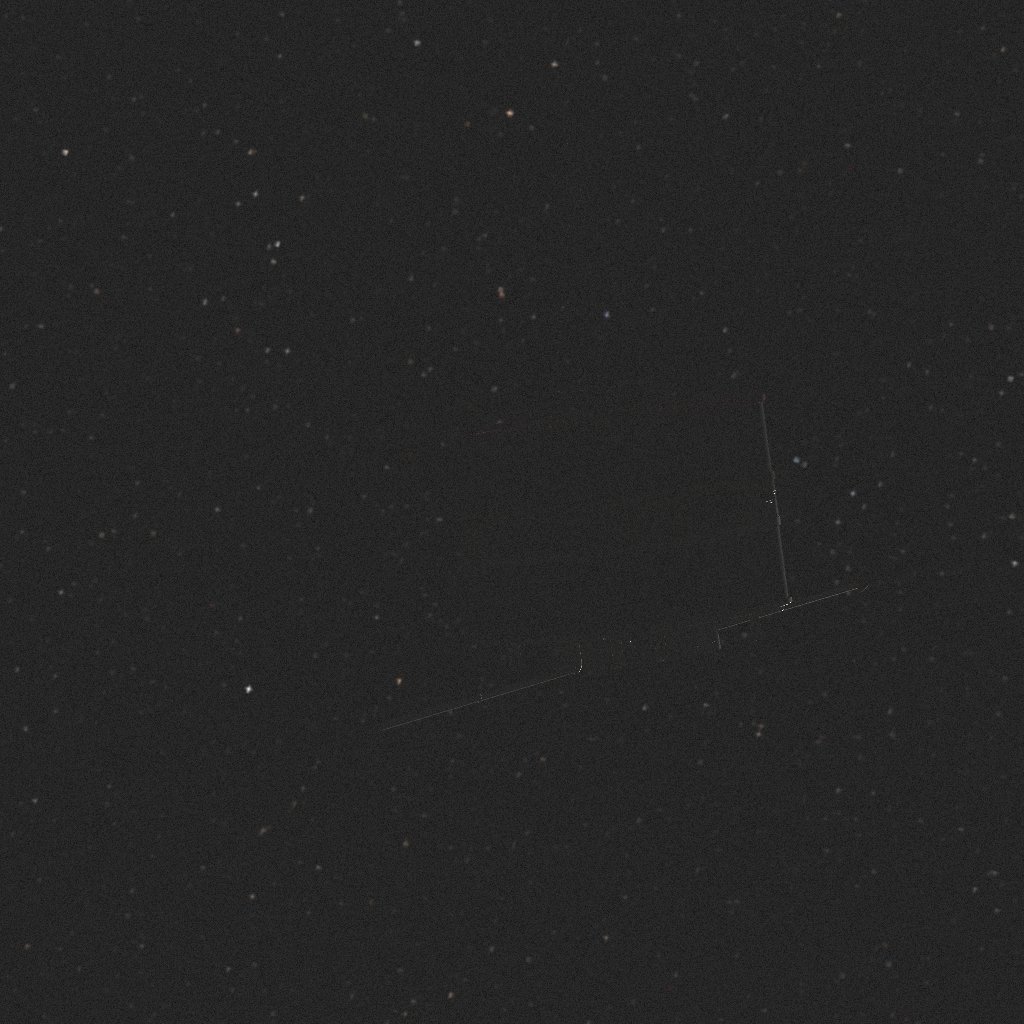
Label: double_star